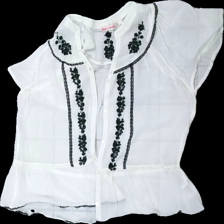
View: front
Type: Blouse
Category: Ladies
Brand: Indiska
Colors: White, Black
Material: 100% viscose
Pattern: Embroidered
Cut: Regular
Size: L
Season: All
Stains: Minor
Price range: <50
Recommended usage: Export
Comment: slightly yellow edges